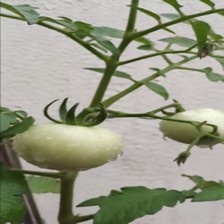
Label: tomato